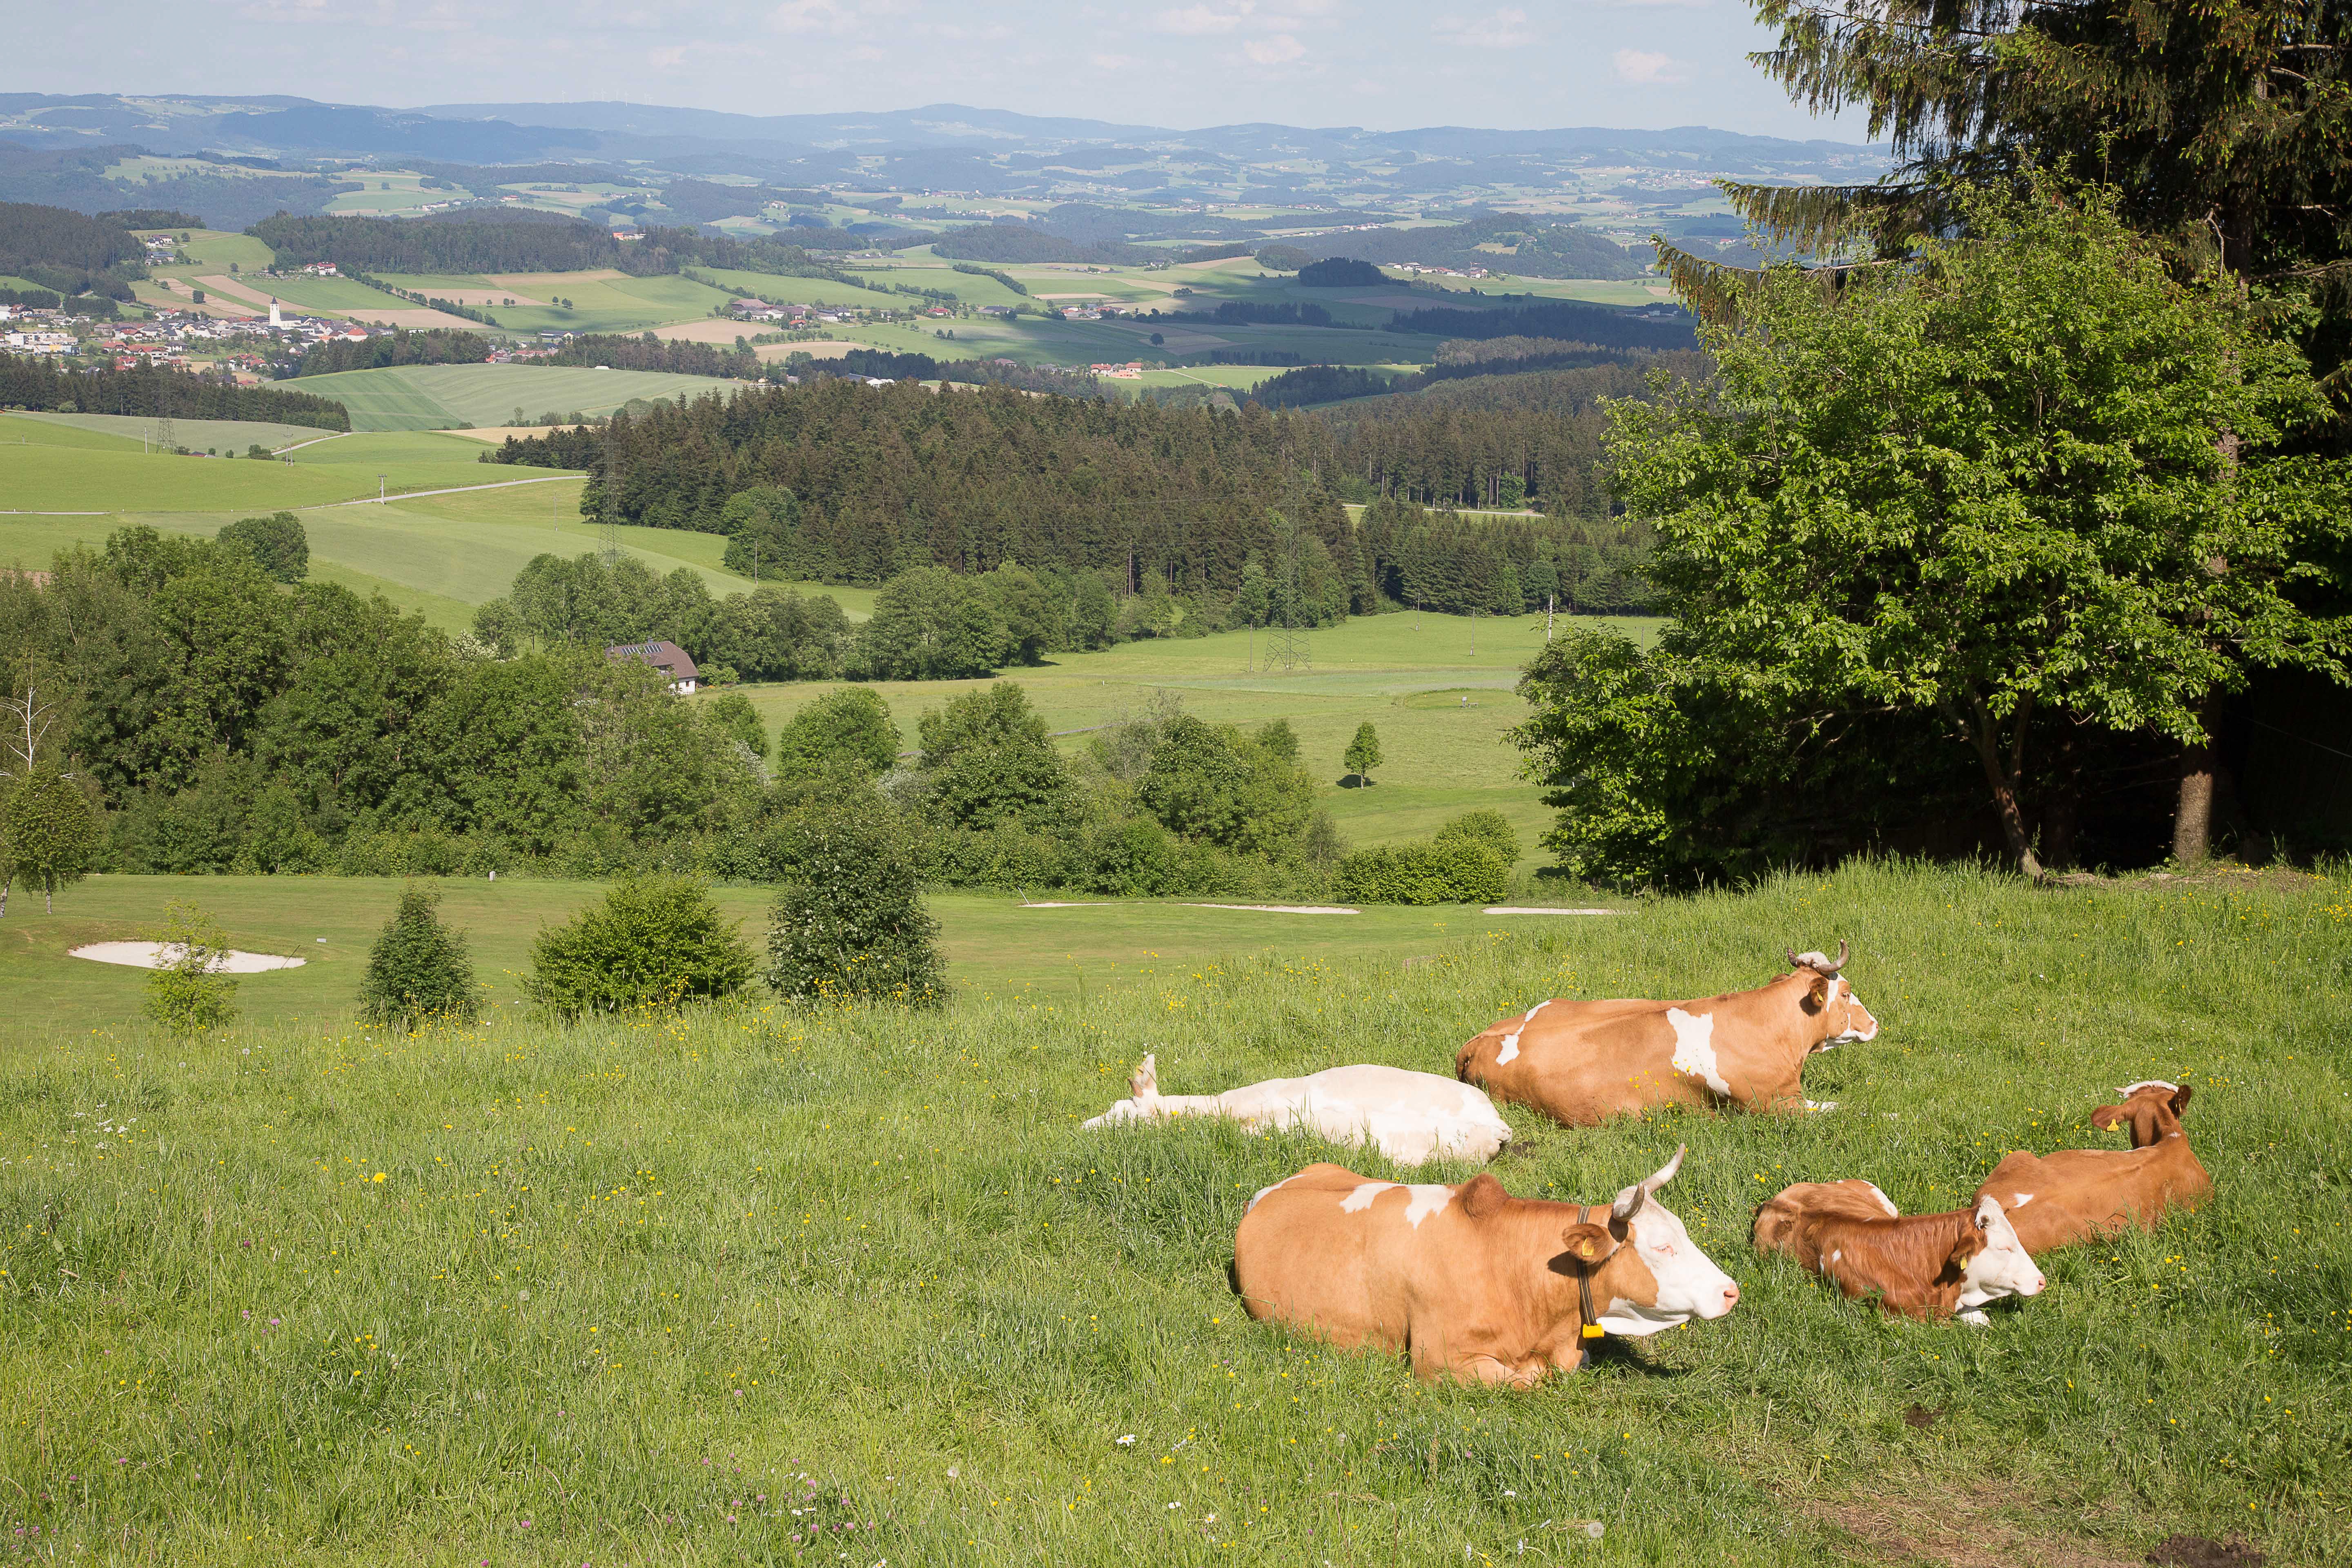
landscape, grass, farm, lawn, meadow, cattle, pasture, grazing, grassland, ecosystem, rural area, mountain meadows, m hlenviertel